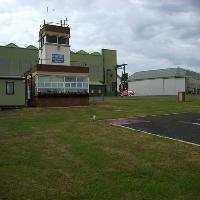
Weather: cloudy or overcast